Cleo (magazine)

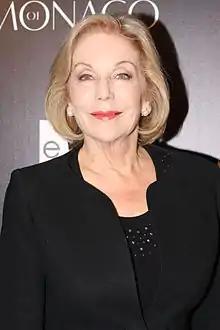
Ita Buttrose

Ita Buttrose started as a copy girl at the "Australian Women's Weekly", she quickly became a cadet journalist at "The Daily Telegraph" and its sister newspaper "Sunday Telegraph" before taking over as women's editor at the age of 23. Buttrose would go on to become the first female Editor-in-Chief of these two newspapers and the first woman appointed to the board position with News Limited.